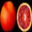
Label: orange